Henry Hornby

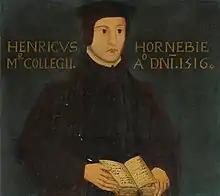
Henry Hornby

Henry Hornby (or Horneby or Hornebie; died 12 February 1518) was an English priest, academic, and royal official.